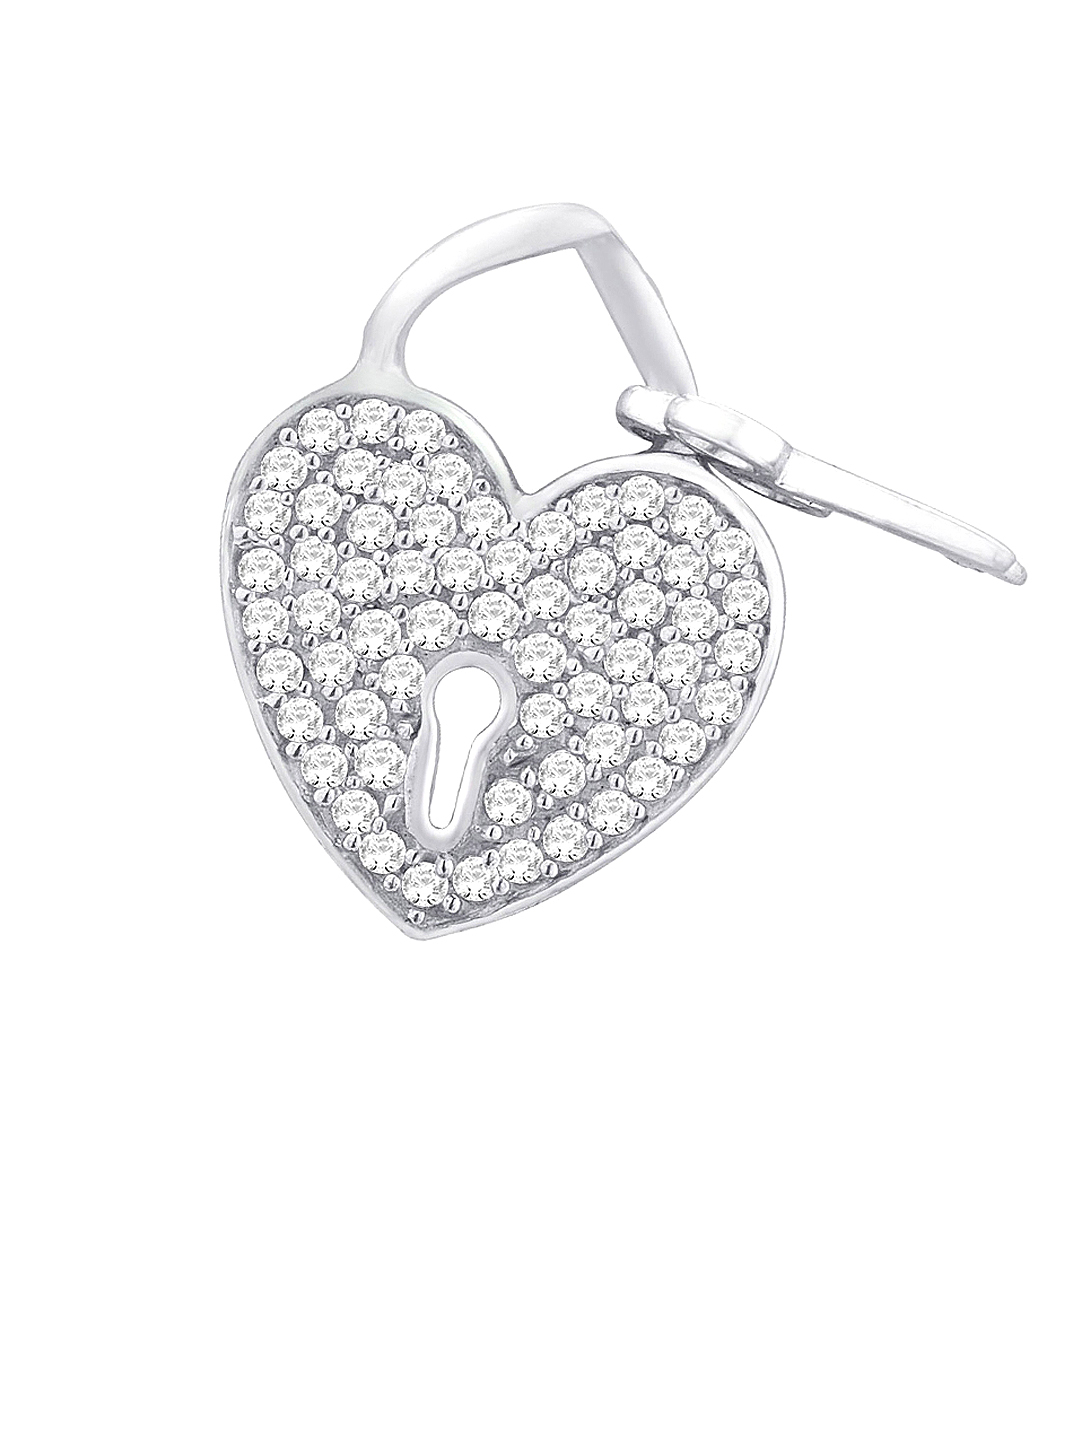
Lucera Women Silver Pendant
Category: Accessories / Jewellery / Pendant
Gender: Women
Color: Silver
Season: Summer 2013
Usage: Casual